New York State Route 98

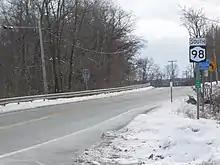
Southbound on NY 98 from NY 354 in Attica

About into Sheldon, NY 98 passes the southern end of Tonawanda Creek, the source of which is located along the west side of NY 98. The route follows the water body along the Sheldon–Orangeville town line to a junction with US 20A just inside of the town of Orangeville. NY 98 joins US 20A here, following the latter northwestward to Varysburg, a small creekside hamlet in Sheldon. At the center of Varysburg, NY 98 leaves US 20A to follow Creek Road northward through the towns of Bennington and Attica, following the base of a large valley surrounding Tonawanda Creek. Due to the terrain of the area, the routing of NY 98 is fairly isolated from the remainder of the county until it reaches the outskirts of the village of Attica.